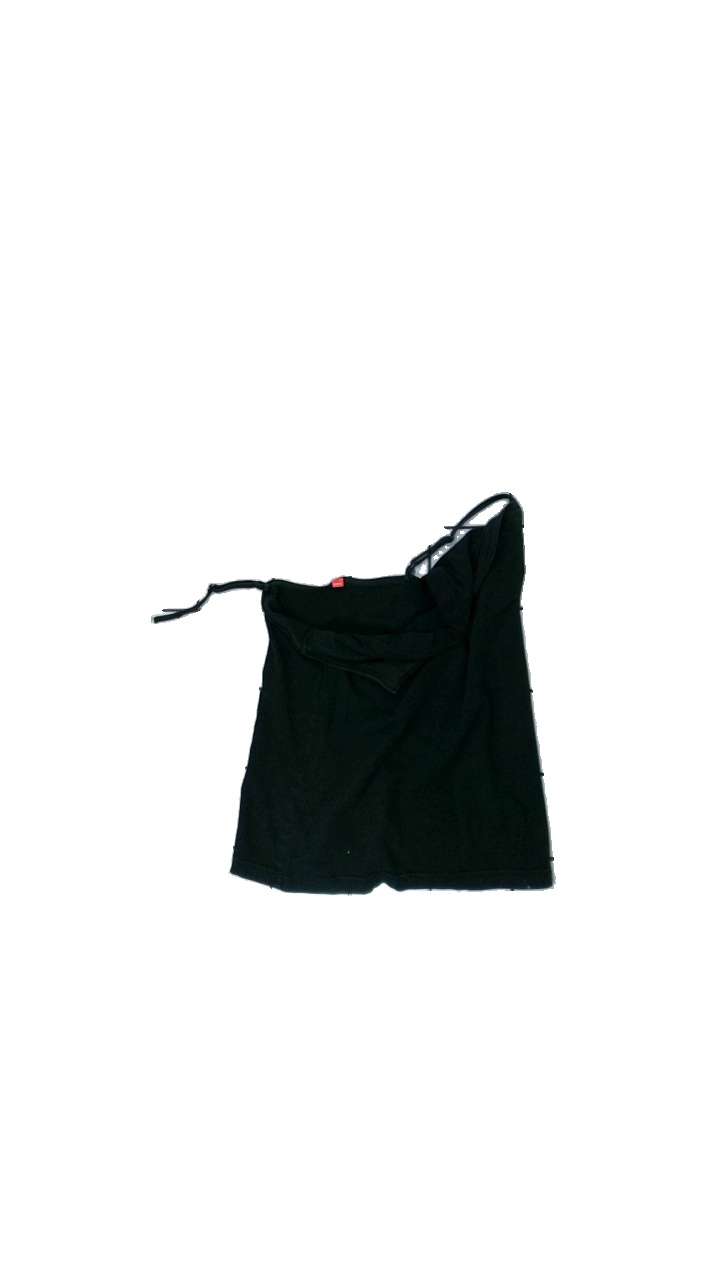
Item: Top (Ladies)
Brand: Esprit
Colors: Black
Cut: Regular, C-collar
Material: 100% cotton
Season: All
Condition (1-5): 1
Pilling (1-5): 2
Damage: broken strap
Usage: Export
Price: <50